Steve Jobs

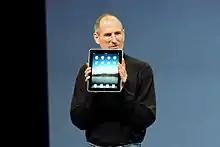
Jobs introduced the iPad in 2010.

Once he joined the Macintosh team, Jobs took over the project after Wozniak had experienced a traumatic airplane accident and temporarily left the company. Jobs launched the Macintosh on January 24, 1984, as the first mass-market personal computer featuring an integral graphical user interface and mouse. This first model was later renamed to Macintosh 128k among the prolific series. Since 1998, Apple has phased out the Macintosh name in favor of "Mac", though the product family has been nicknamed "Mac" or "the Mac" since inception. The Macintosh was introduced by a Ridley Scott television commercial, "1984". It aired during the third quarter of Super Bowl XVIII on January 22, 1984, received as a "watershed event" and a "masterpiece". Regis McKenna called the ad "more successful than the Mac itself". It uses an unnamed heroine to represent the coming of the Macintosh (indicated by a Picasso-style picture of the computer on her white tank top) to save humanity from the conformity of IBM's domination of the computer industry. The ad alludes to George Orwell's novel "Nineteen Eighty-Four", which describes a dystopian future ruled by a televised "Big Brother".